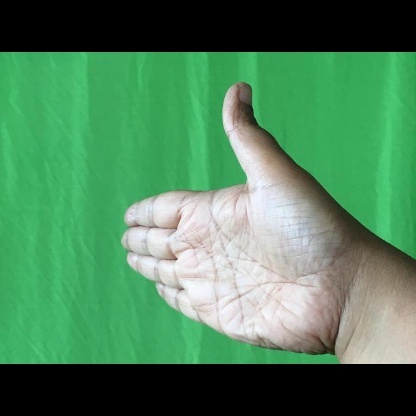
Mudra: Ardhachandran